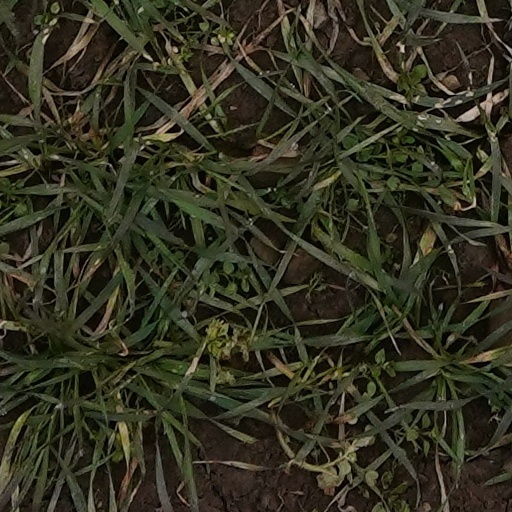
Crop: wheat